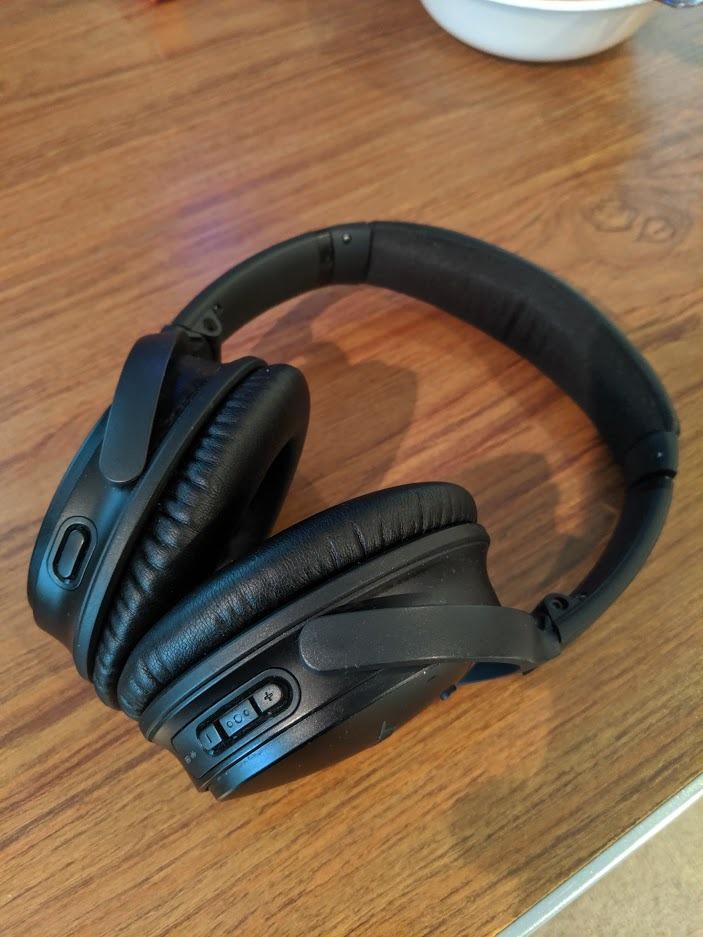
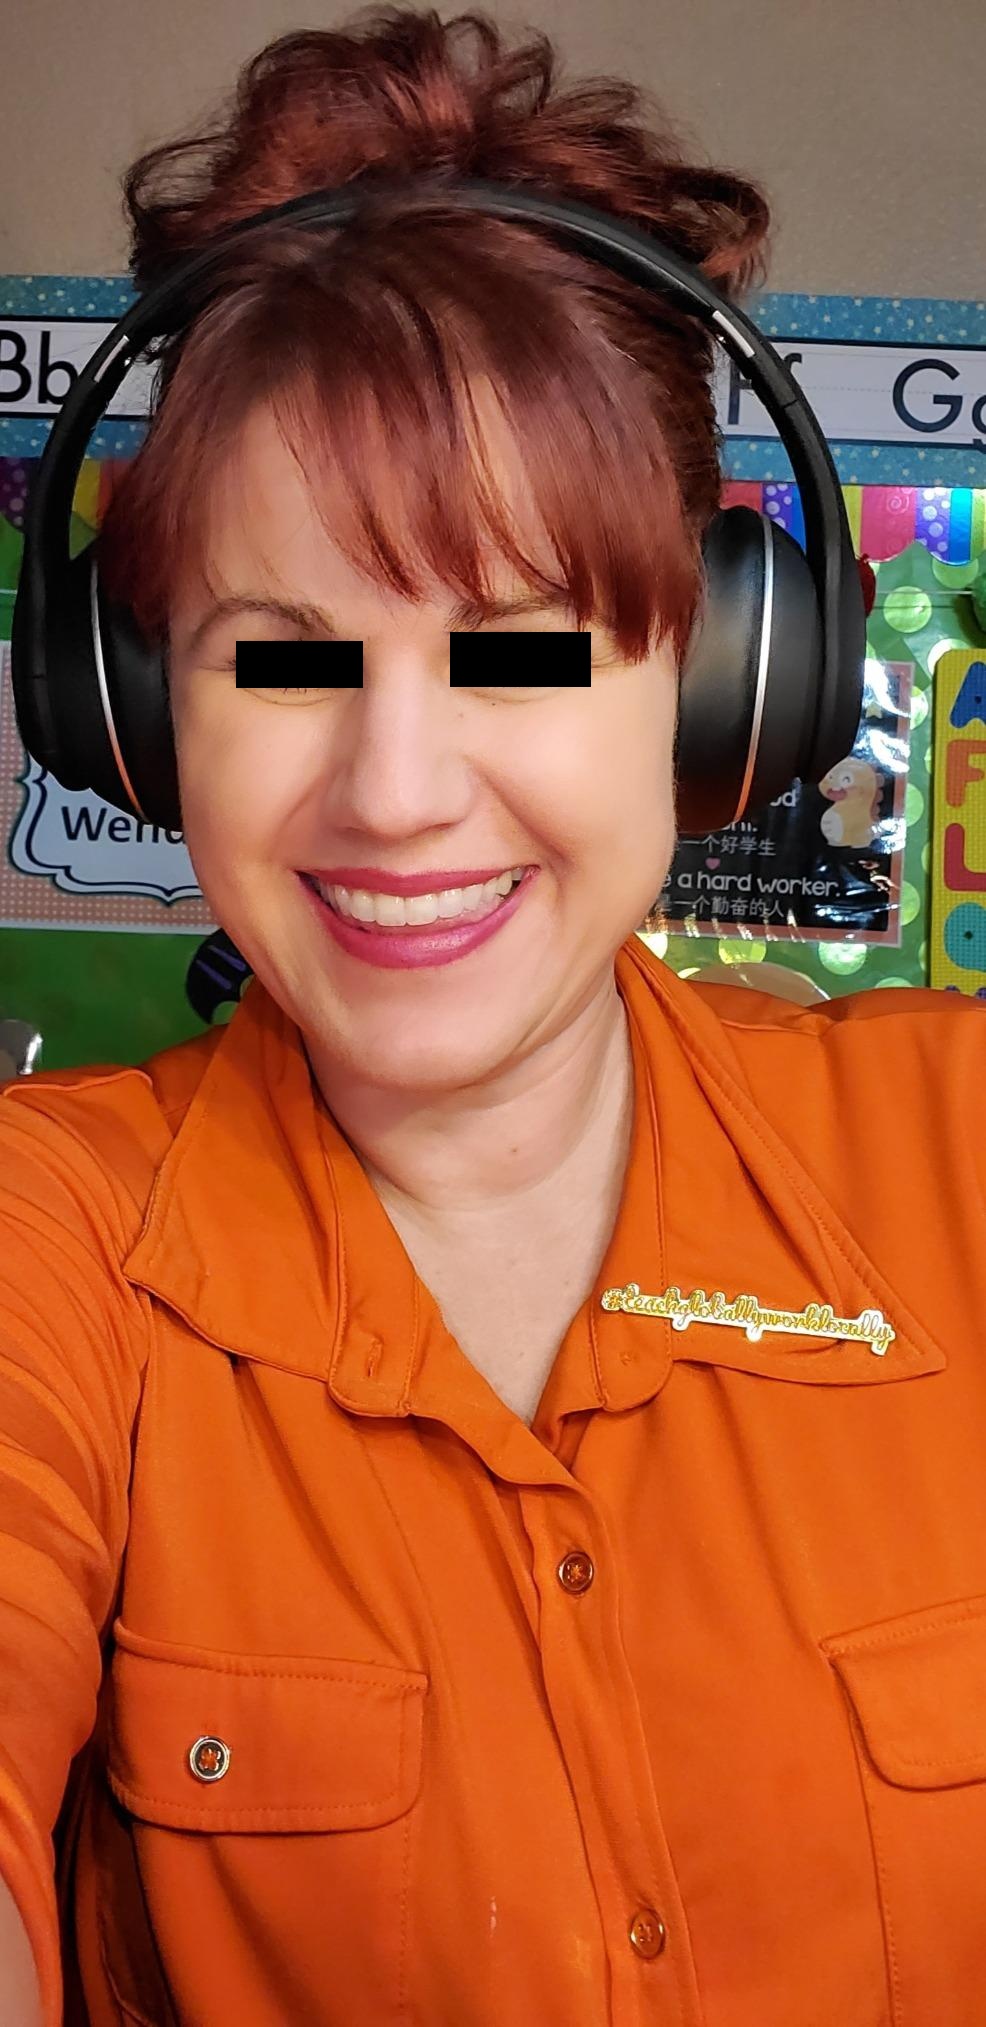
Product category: headphones
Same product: no